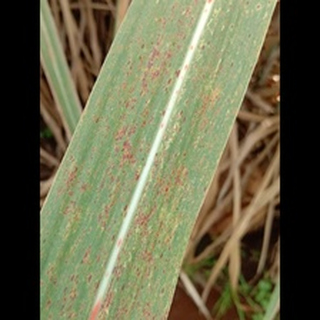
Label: sugarcane_rust